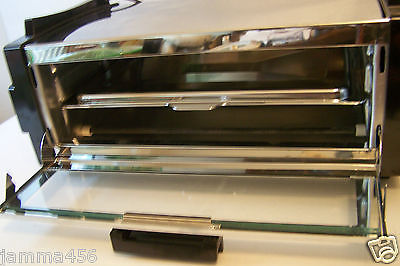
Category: toaster